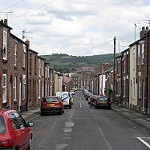
Label: non_damage_buildings_street